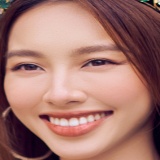
hoa hậu Nguyễn Thúc Thùy Tiên